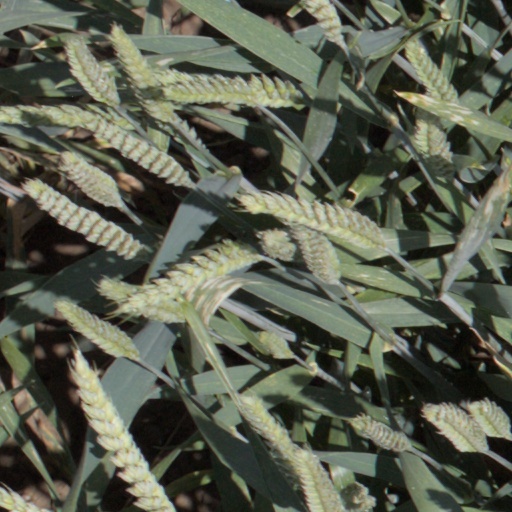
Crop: wheat